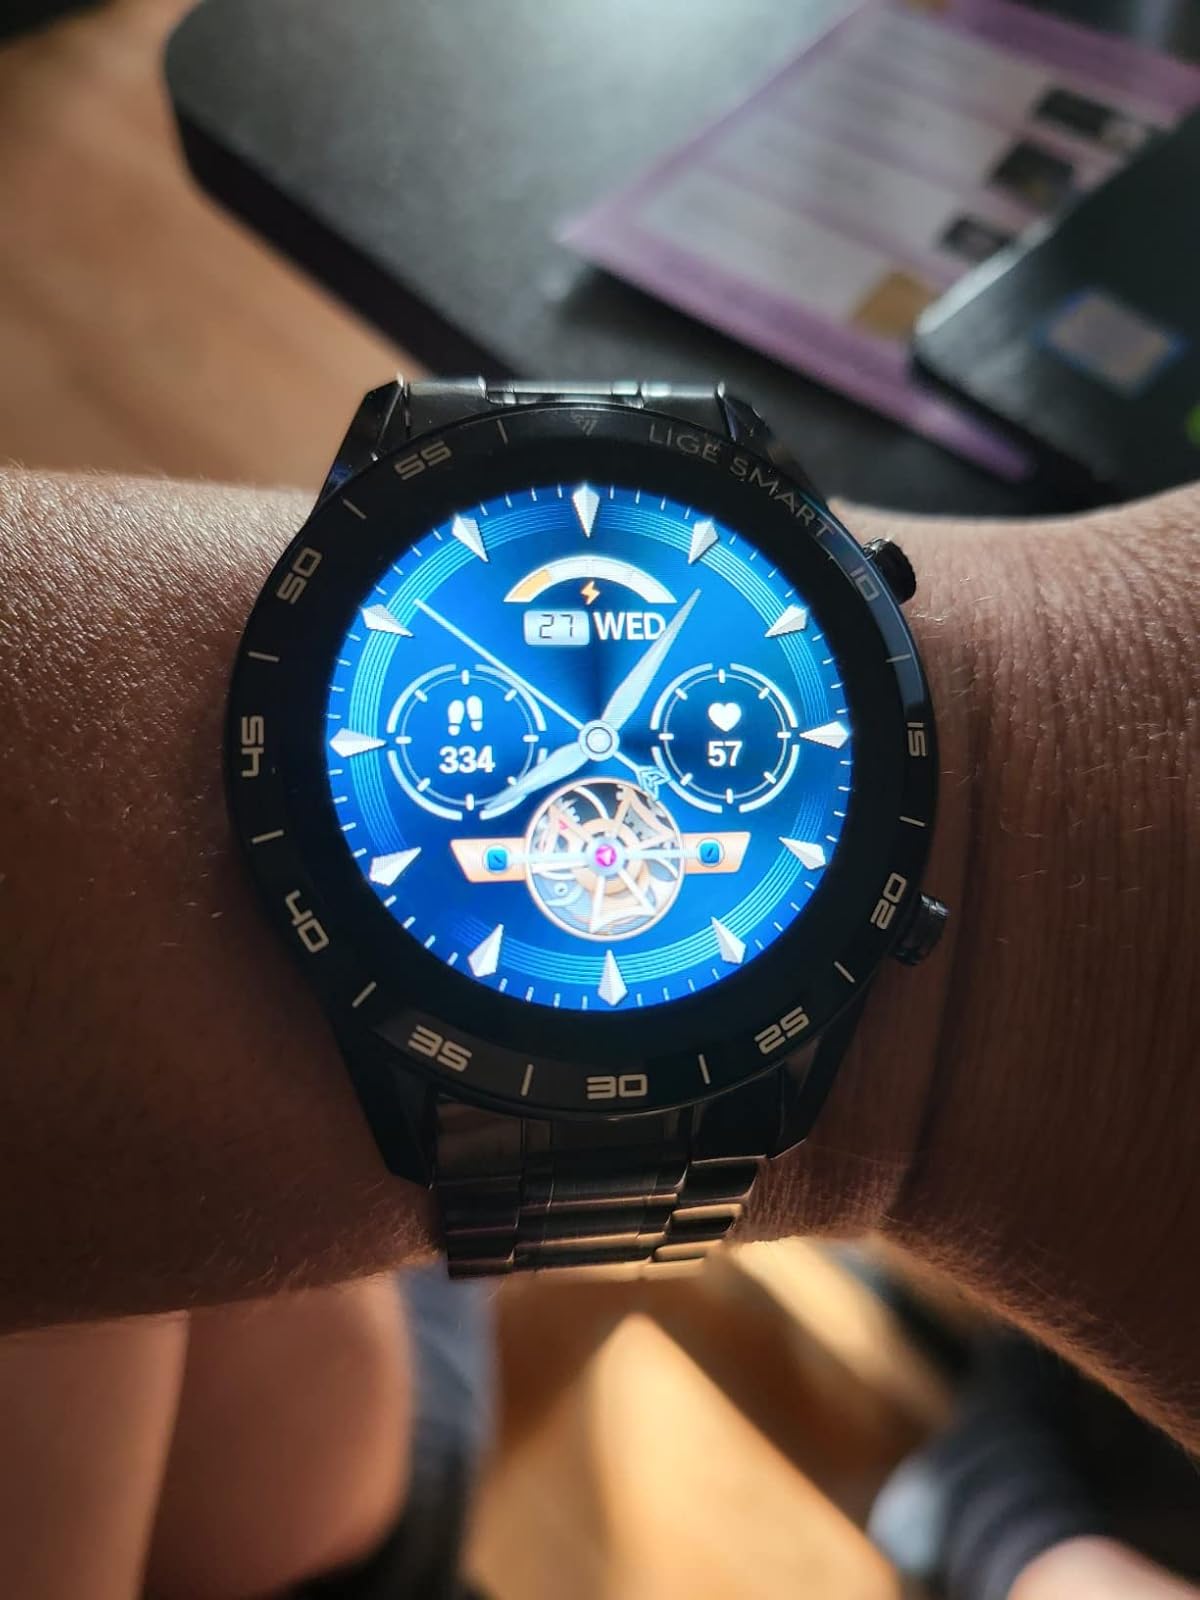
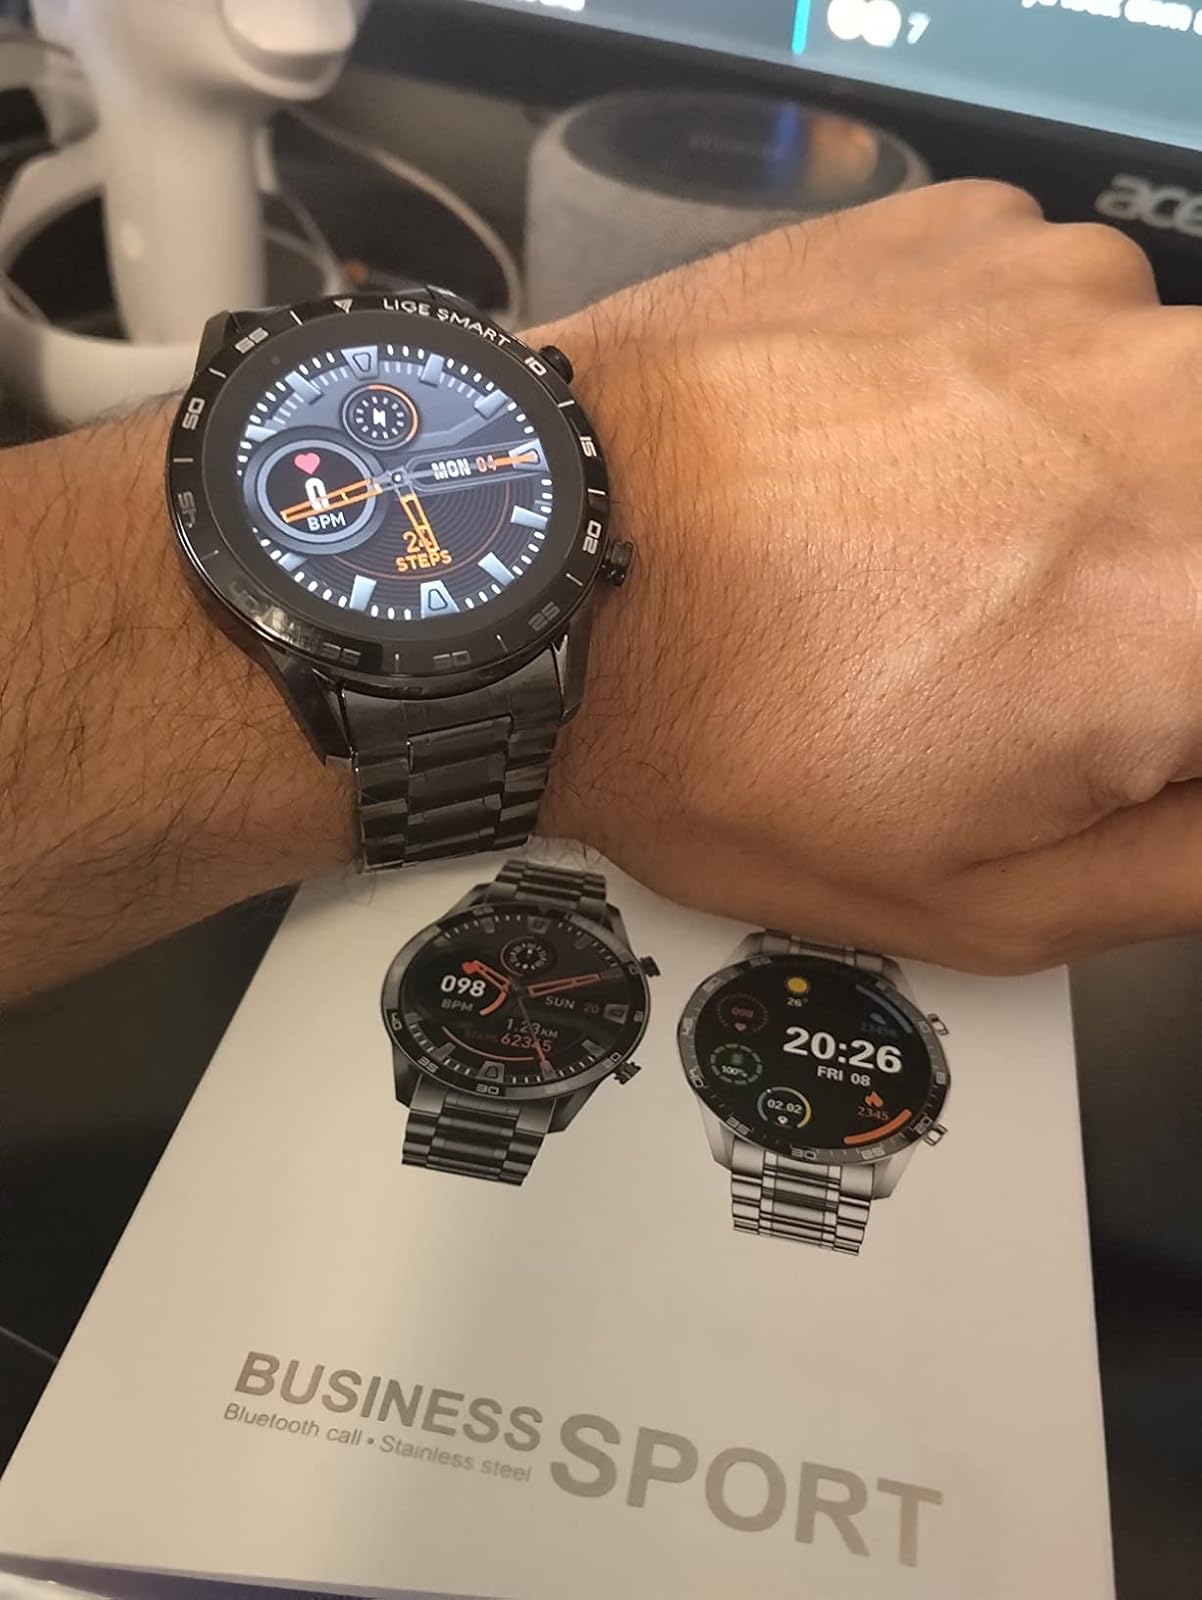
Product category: smartwatch
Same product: yes